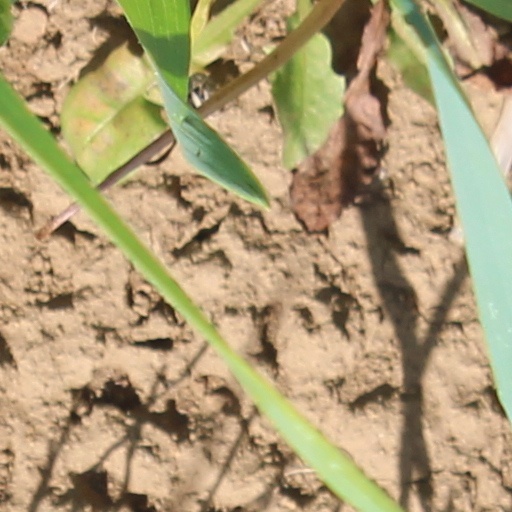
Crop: wheat